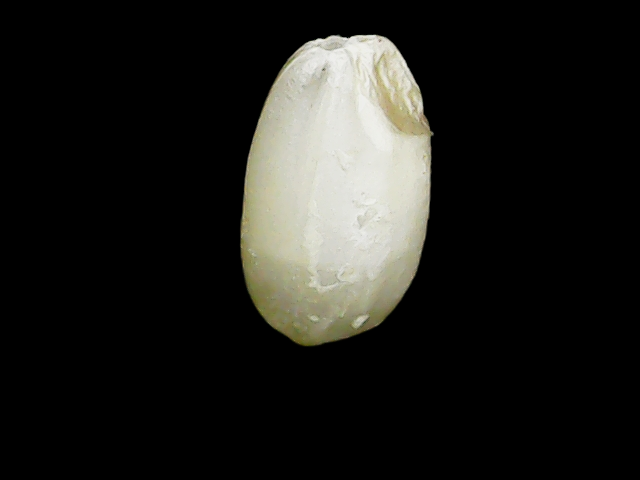
Rice variety: Binadhan8